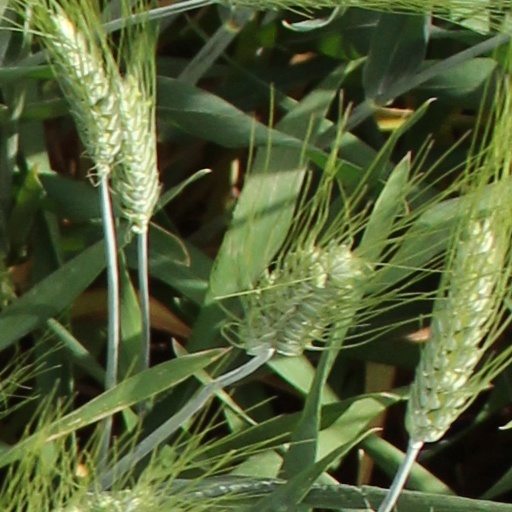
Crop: wheat